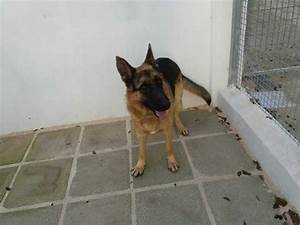
Label: dog